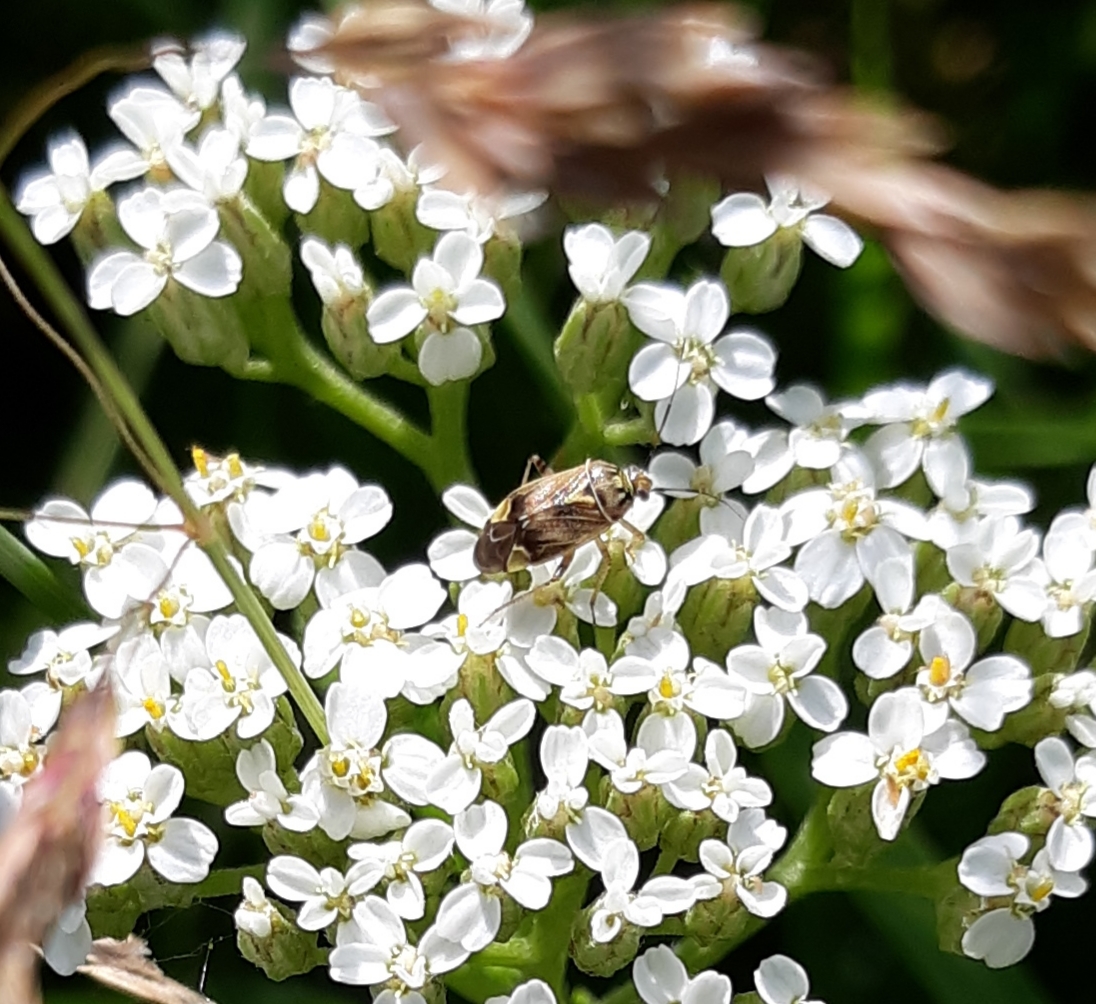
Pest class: lygus_bug